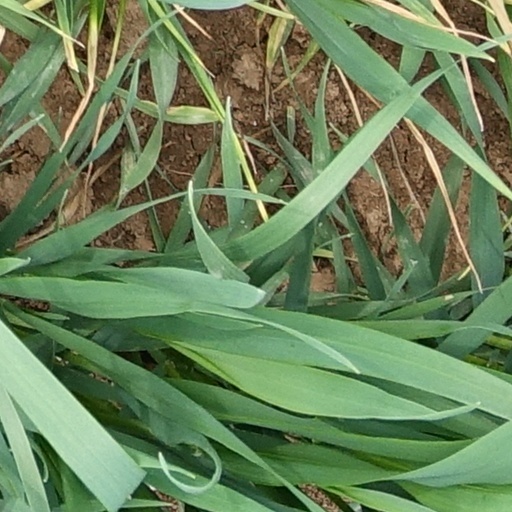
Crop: wheat